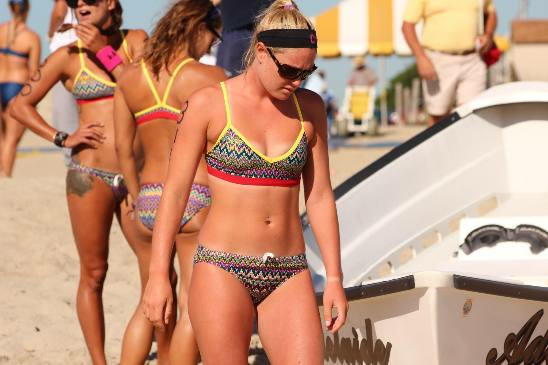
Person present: Yes